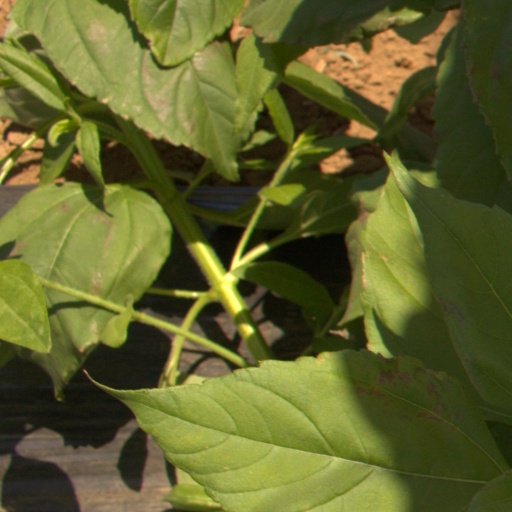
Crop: Jerusalem artichoke